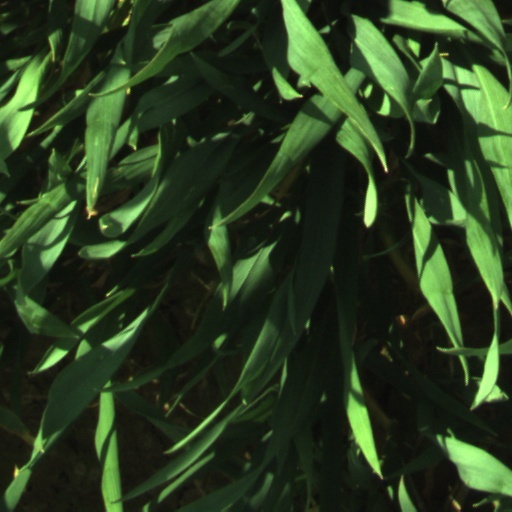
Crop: wheat